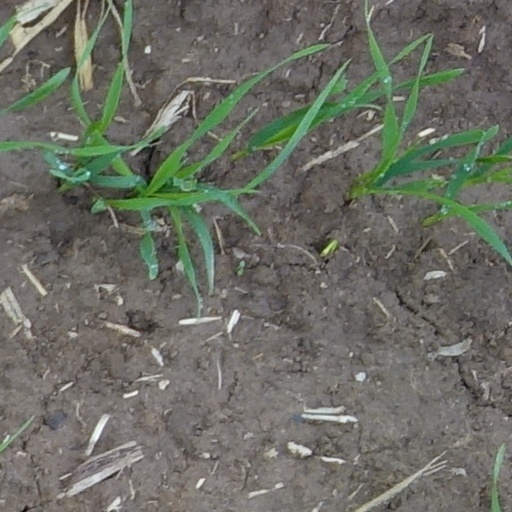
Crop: wheat